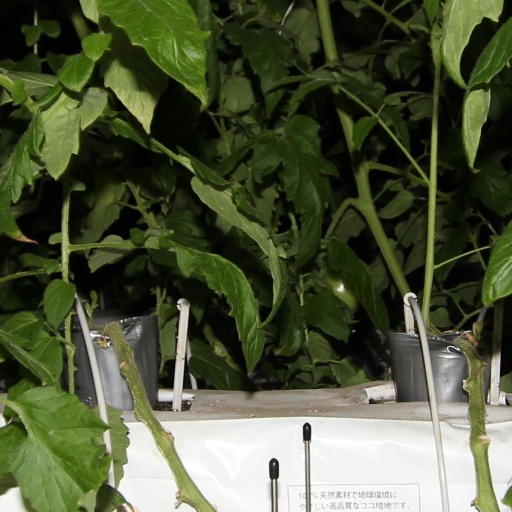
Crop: tomato